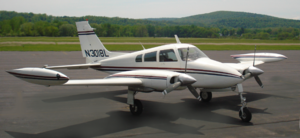
Le Cessna 310 est un avion bimoteur de transport léger et de tourisme conçu et réalisé aux États-Unis dans les années 1950. Il s'agit d'un des aéronefs les plus prolifiques de sa catégorie.